Answer in natural language. Which object is closer to the camera taking this photo, framed mountain landscape photo or dining table? Choose between the following options: dining table or framed mountain landscape photo
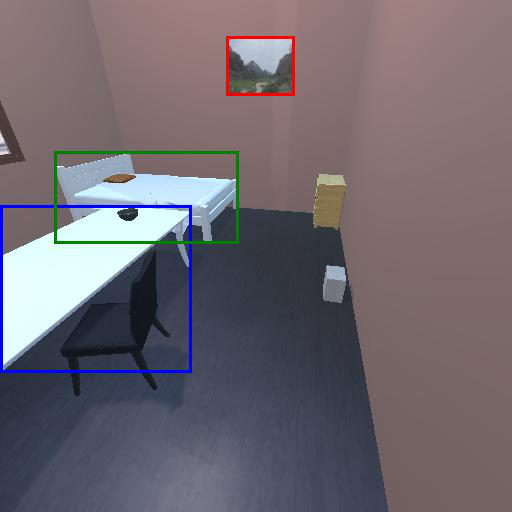
<answer>dining table</answer>